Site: brandenburg
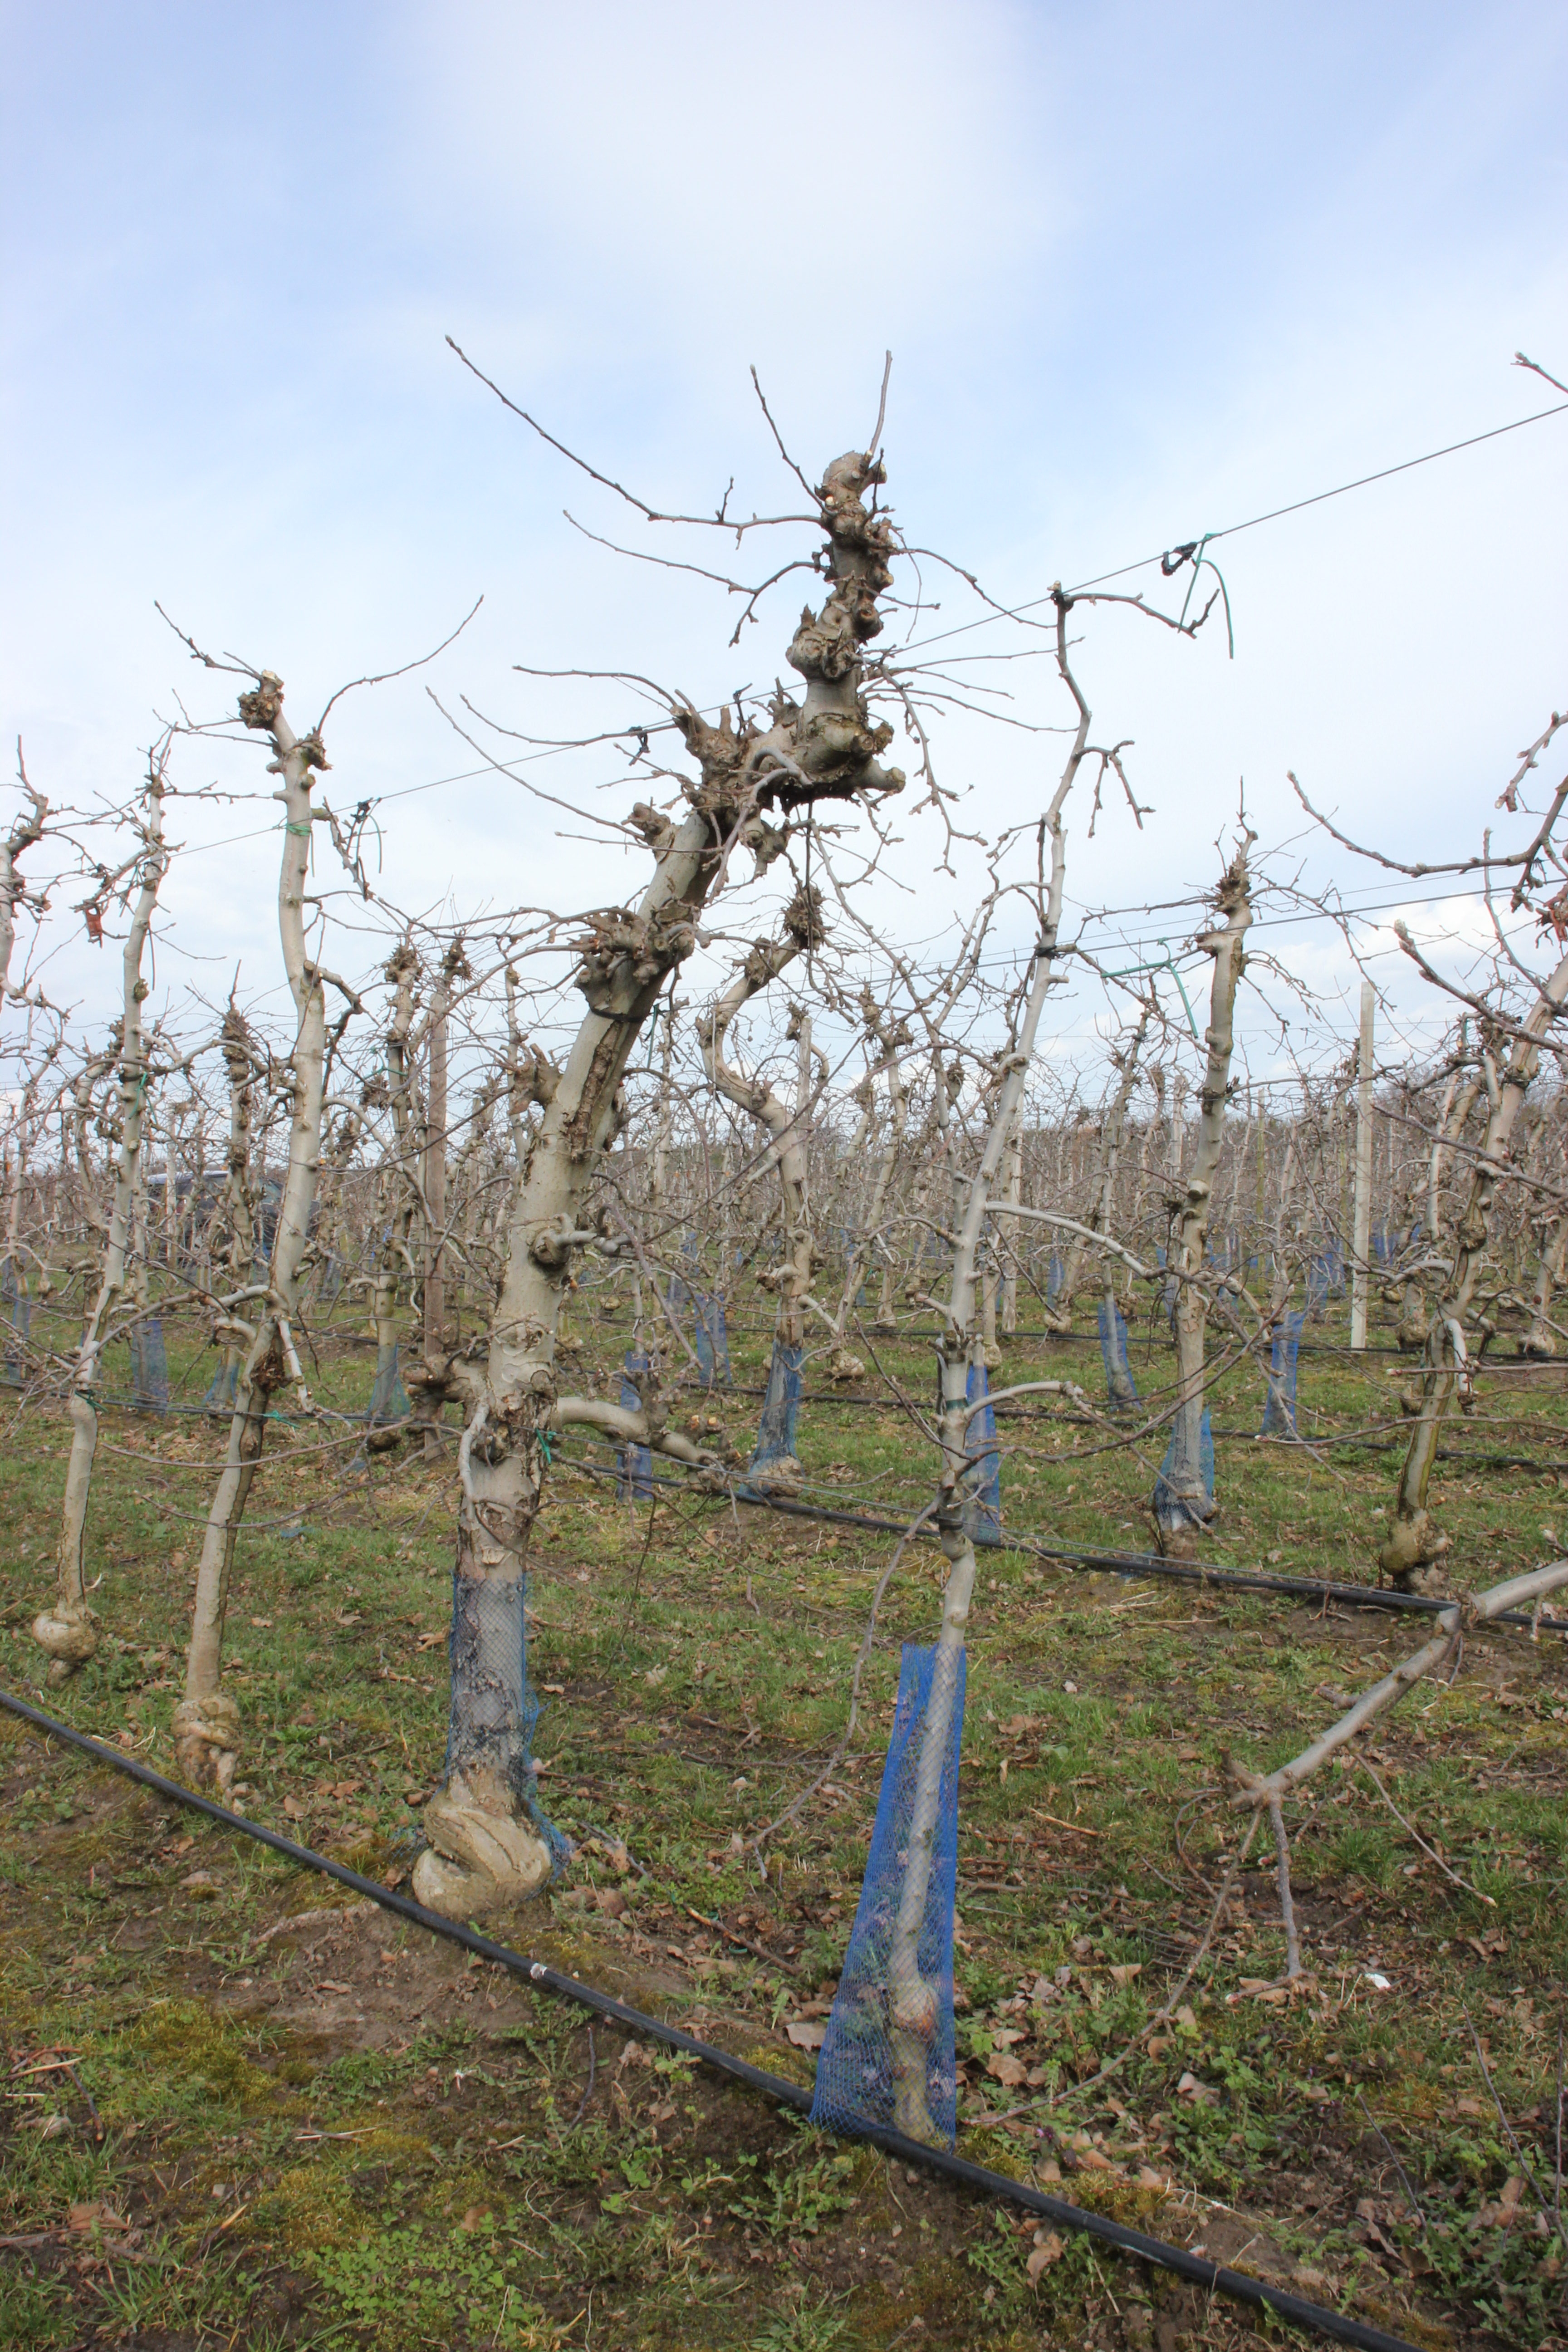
Growth stage (BBCH 01): Bud development